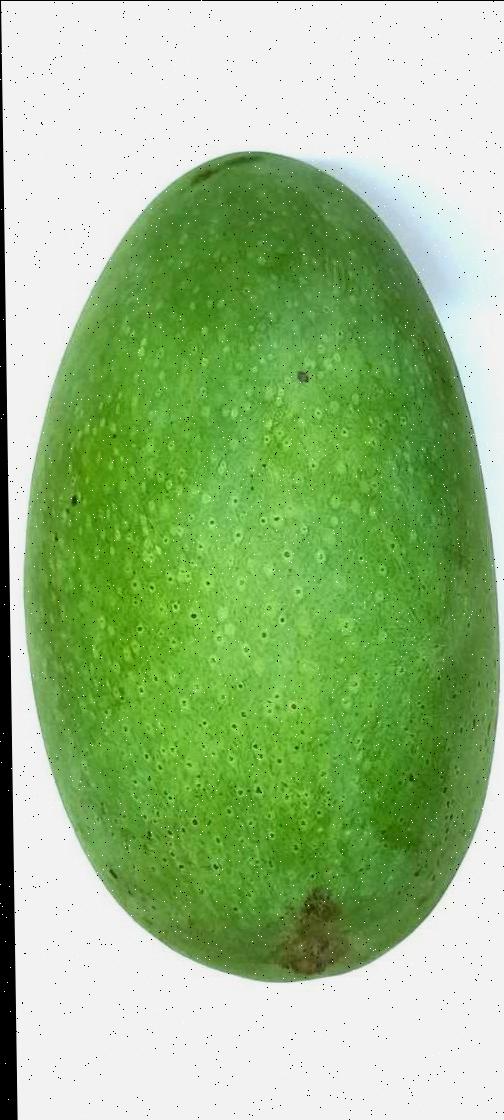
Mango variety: Fazli Shurmai